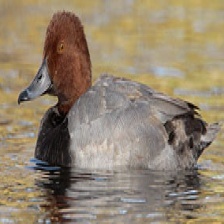
Species: RED HEADED DUCK
Scientific name: AYTHYA AMERICANA
ImageNet parent category: drake